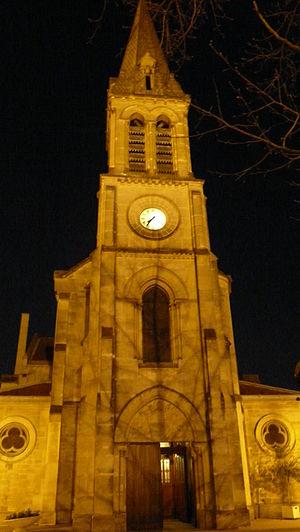
L’église de Garches une nuit d'hiver
L'église Saint-Louis de Garches est une église située dans la ville de Garches, en Île-de-France, dans le département des Hauts-de-Seine.